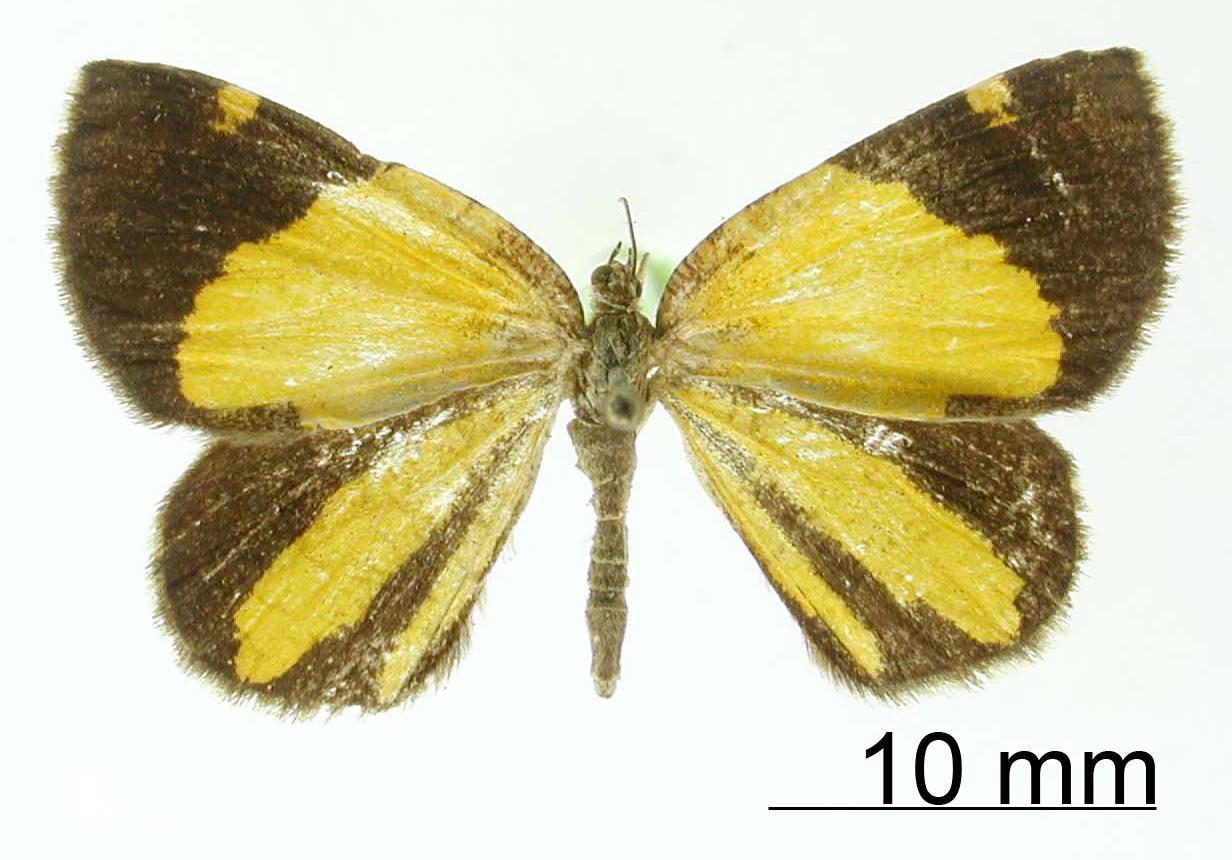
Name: Heterusia obtusa
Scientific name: Heterusia obtusa Dognin, 1911
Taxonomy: Animalia, Arthropoda, Insecta, Lepidoptera, Geometridae, Ennominae
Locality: Bogota, Colombia, Colombia